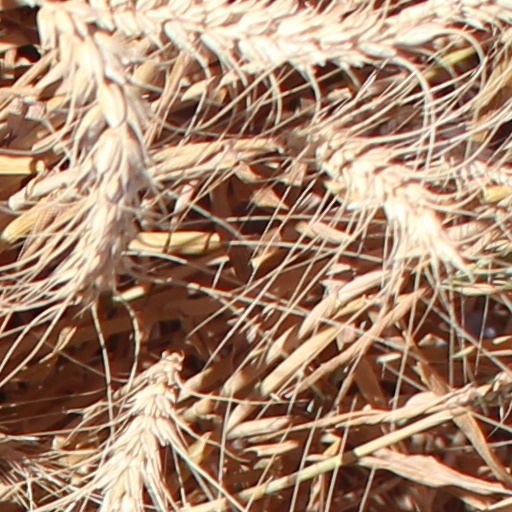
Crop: wheat